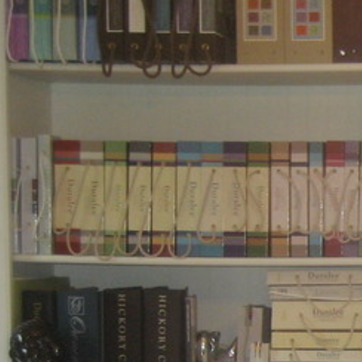
Material: paper